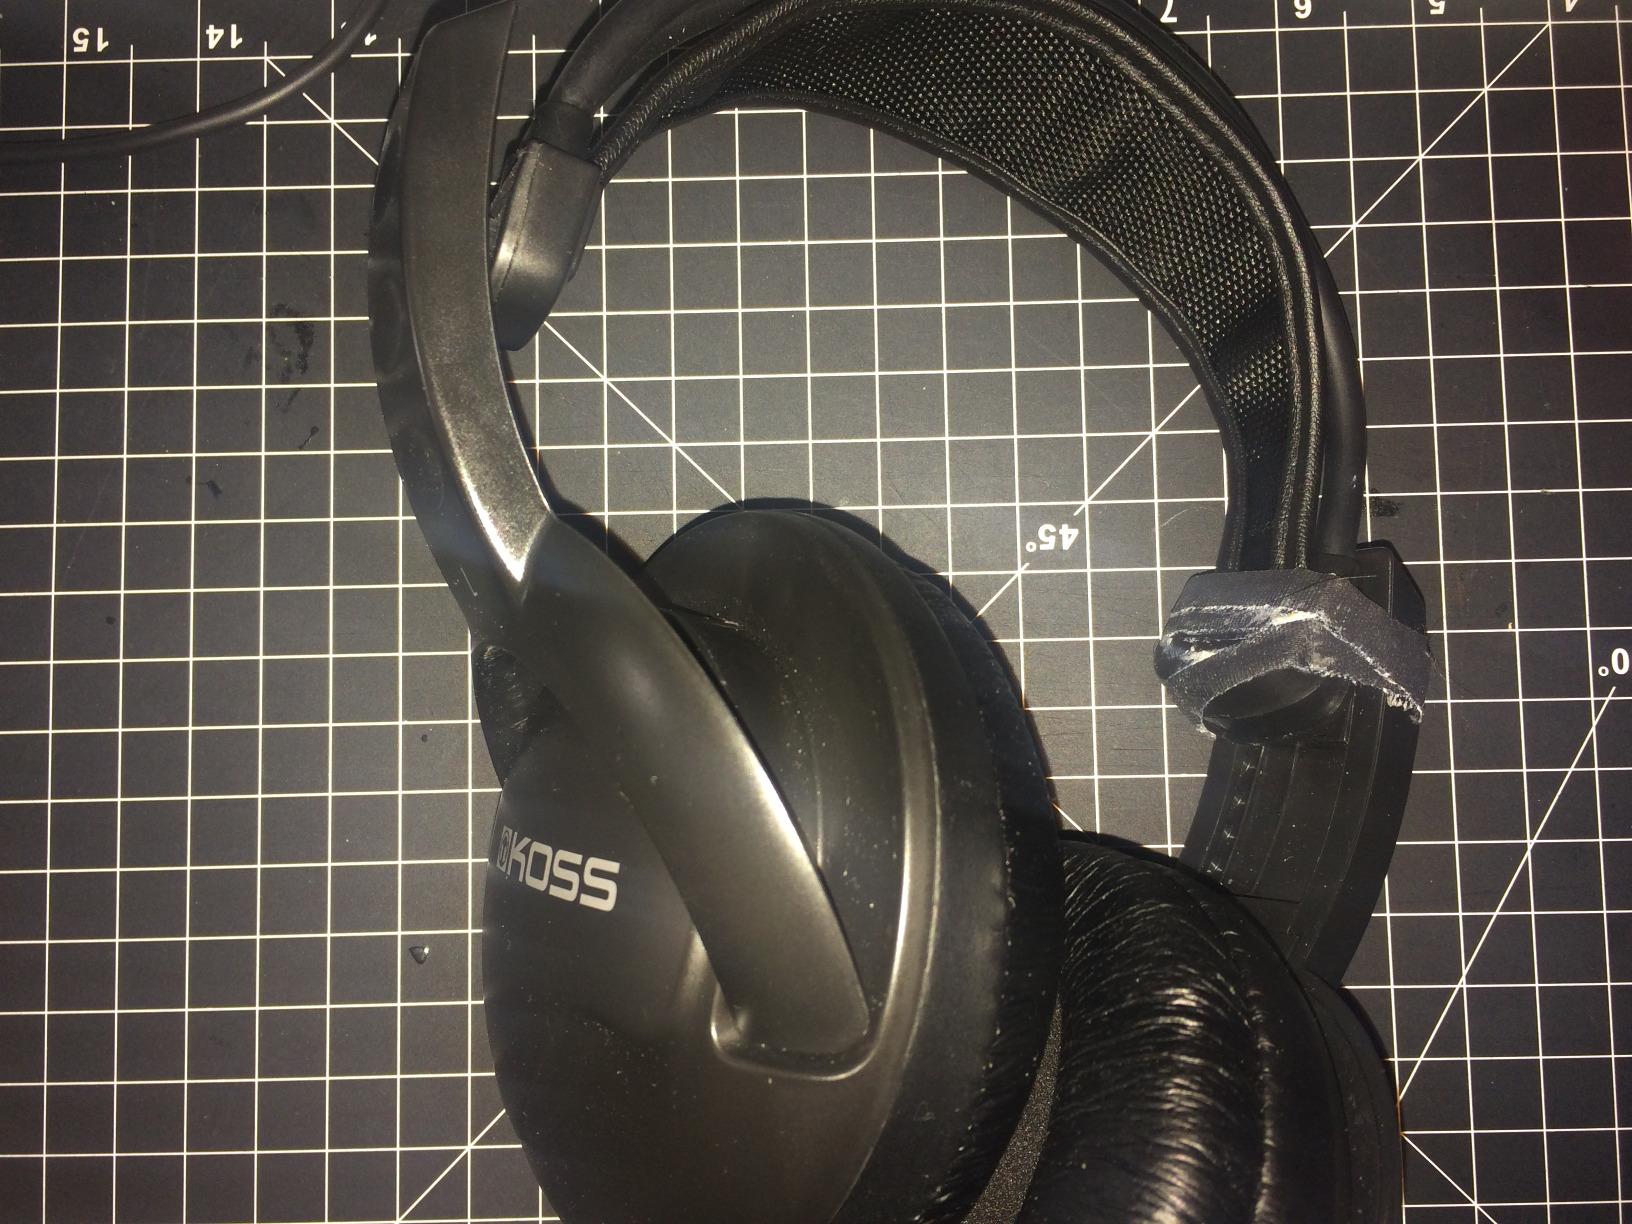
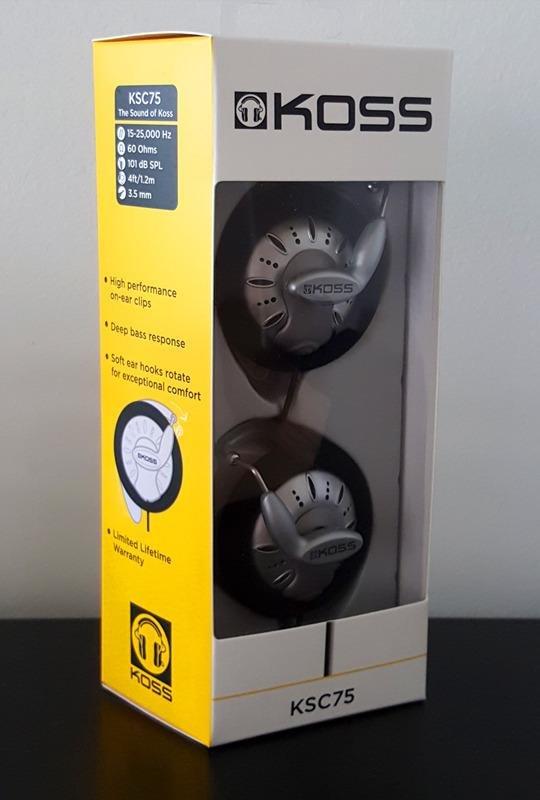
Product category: headphones
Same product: no